Belinda Stronach

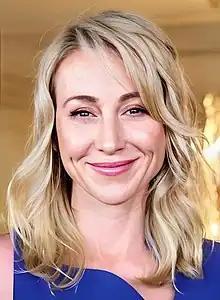
Stronach in February 2018

Belinda Caroline Stronach (born May 2, 1966) is a prominent Canadian businesswoman, philanthropist, and former politician. She served as a Member of Parliament (MP) from 2004 to 2008, initially as a Conservative and later as a Liberal after crossing the floor.